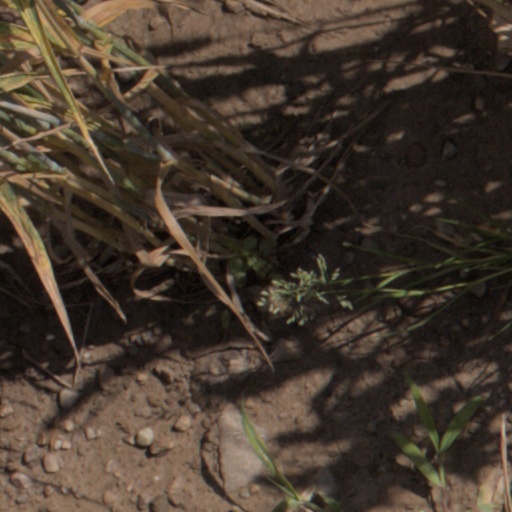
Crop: wheat